Łódź University of Technology

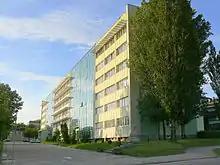
Faculty of Biotechnology and Food Sciences

The Faculty provides full-time PhD courses lasting 4 years in the field of textile mechanical engineering and textile chemical engineering.